Caravana de Campeones (May 2012)

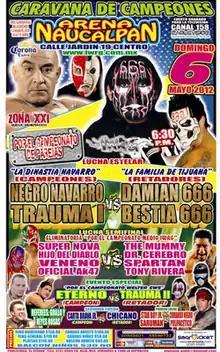
Official poster for the show

Caravana de Campeones (May 2012) (Spanish for "Caravana of Champions") was an annual professional wrestling major event produced and scripted by Mexican professional wrestling promotion International Wrestling Revolution Group (IWRG), which took place on April 6, 2012 in Arena Naucalpan, Naucalpan, State of Mexico, Mexico. The events always feature multiple title matches, in this case three championships were defended and IWRG held a tournament to determine the next holder of the IWRG Intercontinental Middleweight Championship which was declared vacant in the weeks prior to the "Caravana de Campeones" show.